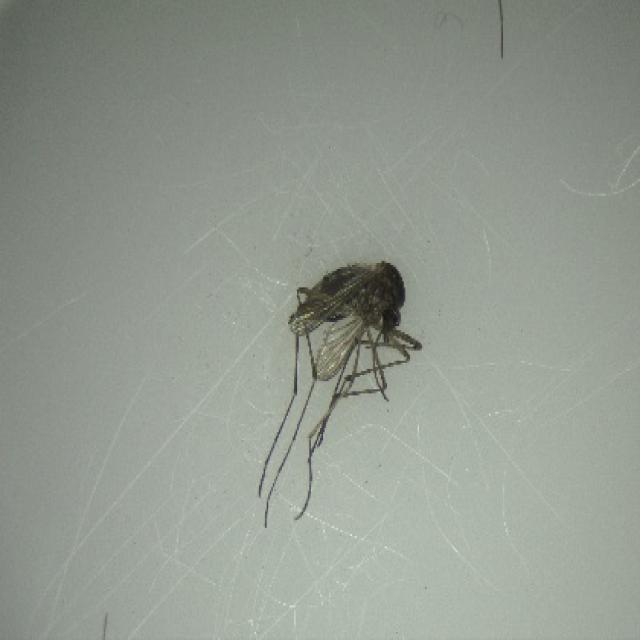
Species: aedes_vexans